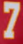
Number: 7